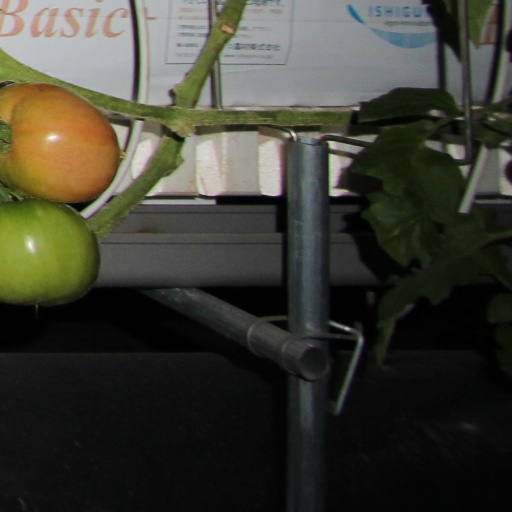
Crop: tomato